Assyrian continuity

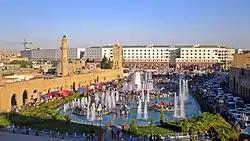
The city of Erbil (ancient Arbela), today the "de facto" capital of the autonomous Kurdistan Region in Iraq, has been continuously inhabited since the days of the Neo-Assyrian Empire

In the years before World War I, several prominent East Aramaic-language authors and intellectuals promoted Assyrian nationalism. Among them were Freydun Atturaya (1891–1926), who in 1911 published an influential article titled "Who are the Syrians" [surayē]"? How is Our Nation to Be Raised Up?", in which he pointed out the connection between "surayē" and "Assyrian" and argued for the adoption of "ʾāthorāyā". The early 20th century saw an increase in the use of the term "ʾāthorāyā" as a self-identity. Also used as the neologism "ʾasurāyā", perhaps inspired by the Armenian "Asori". The adoption of "ʾāthorāyā" and a stronger association with ancient Assyria through nationalism is not a unique development in regard to the Assyrians. Greeks, for instance, due to associating the term "Hellene" with the pagan religion, overwhelmingly self-identified as Romans ("Rhōmioi") up until nationalism around the time of the Greek War of Independence, when a more strong association with Ancient Greece spread among the populace. Today, "sūryōyō" or "sūrāyā" are the predominant self-designations used by Assyrians in their native language, though they are typically translated as "Assyrian" rather than "Syrian".